Old Pine Street Station

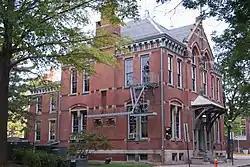
Old Pine Street Station, August 2011

Old Pine Street Station, also known as the Old Western District Police Station House, is a historic police station located at Baltimore, Maryland, United States. It is a freestanding brick building of two stories raised on a partially exposed basement in the quintessential brick Victorian Gothic style. It was constructed 1877–78.